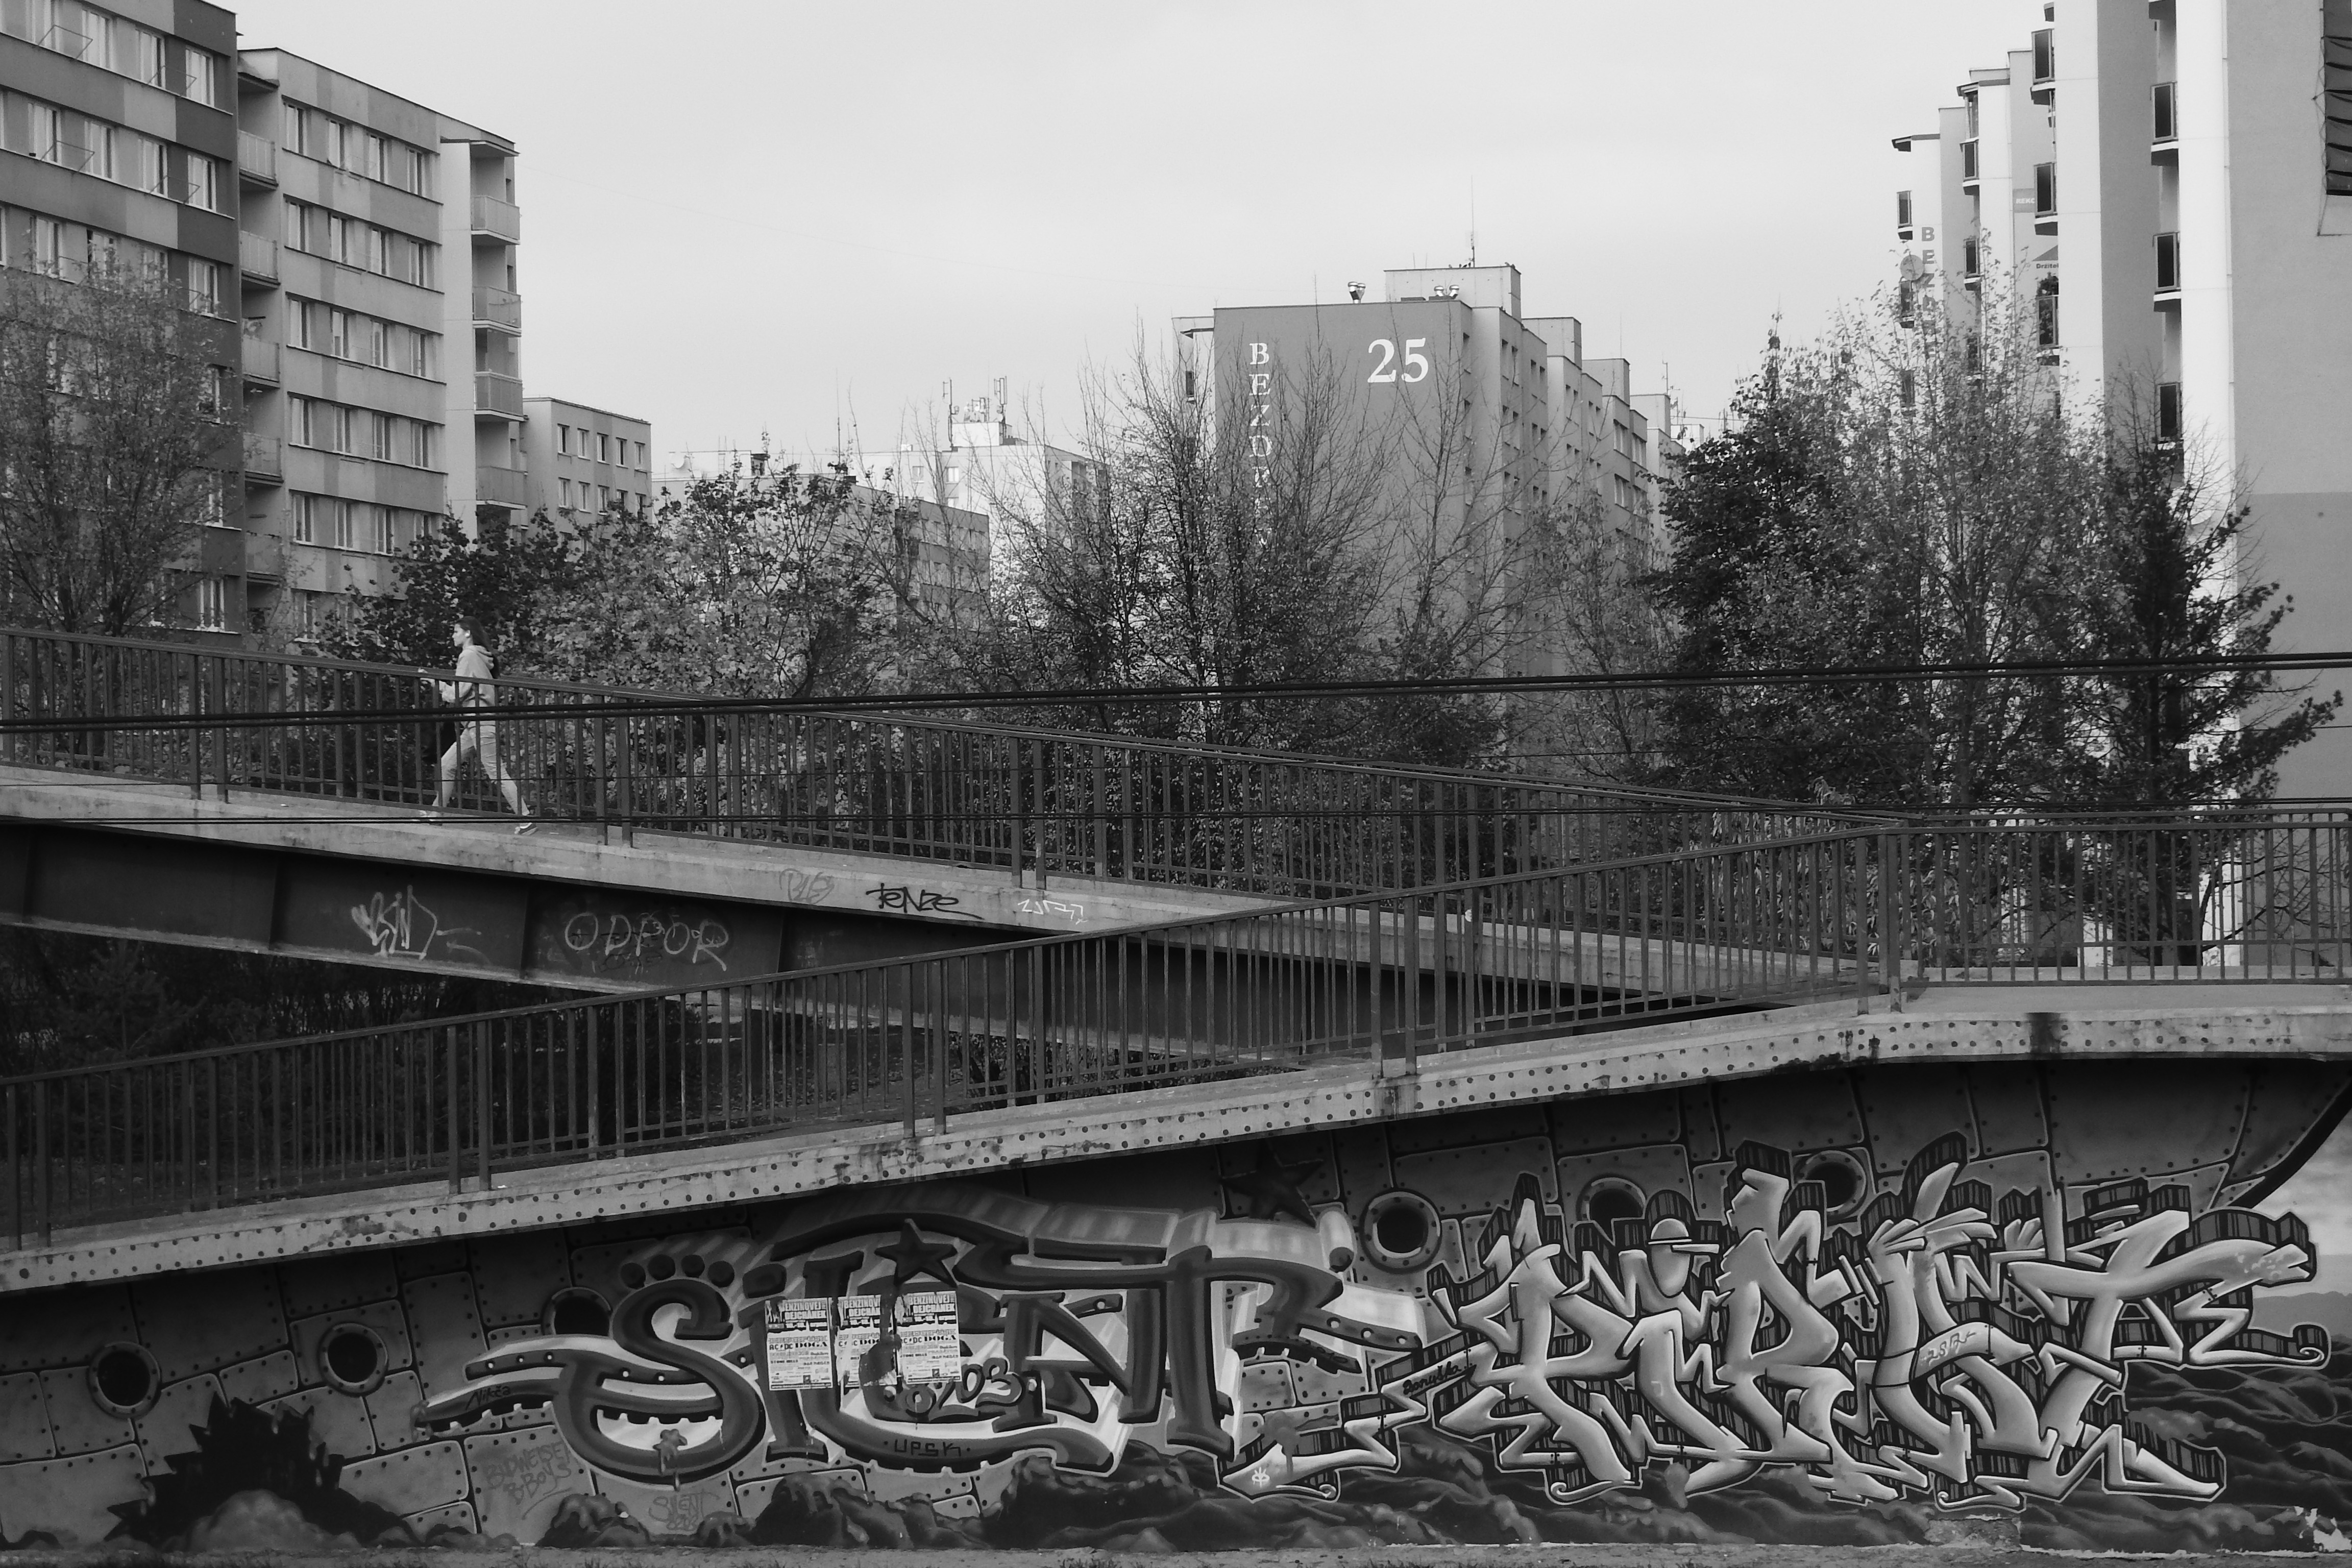
snow, winter, black and white, track, bridge, city, overpass, pavement, cityscape, transport, monochrome, graffiti, urban area, monochrome photography, housing estate, outskirts, human settlement, nonbuilding structure, prefabricated houses